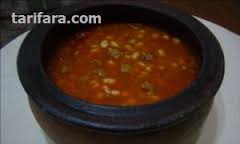
Yemek: kuru_fasulye